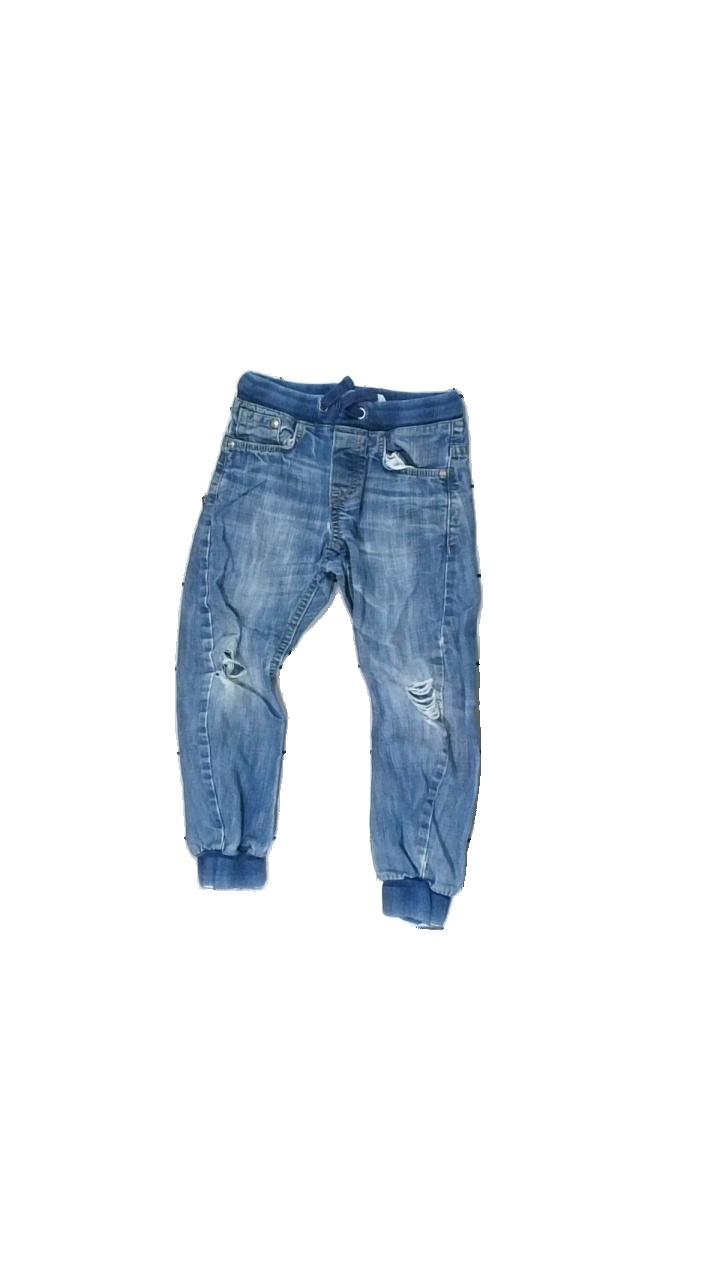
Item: Trousers (Children)
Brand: Detroit
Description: blåa jeans med hål vid båda knäna samt vid muddarna vid fötterna.
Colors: Blue
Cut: Regular
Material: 60% cotton 40% viscose
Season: All
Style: Denim
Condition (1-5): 2
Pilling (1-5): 5
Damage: hål på båda knäna
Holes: Major
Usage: Export
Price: <50